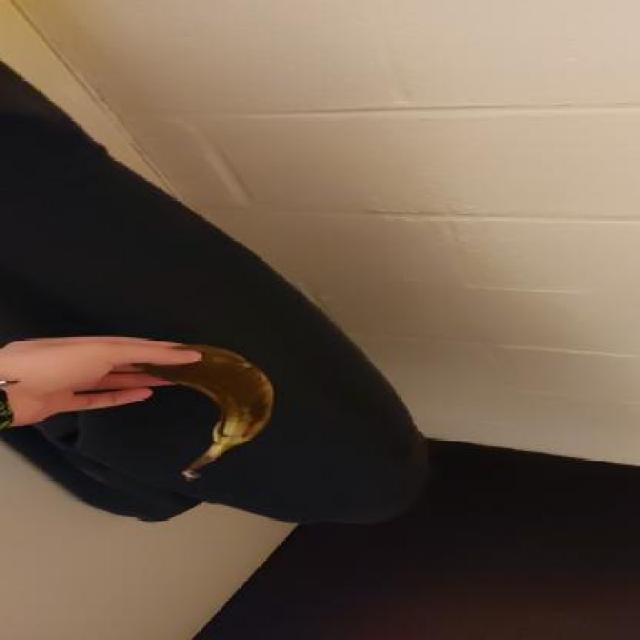
Label: bananas